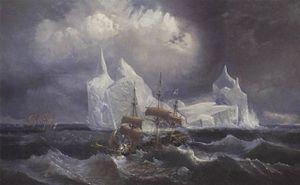
Louis Le Breton est un peintre, graveur et lithographe de marine français.